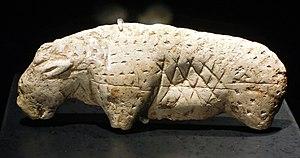
Les Grottes et art de la période glaciaire dans le Jura souabe sont un ensemble de sites et d'artéfacts archéologiques inscrits au patrimoine mondial de l'humanité par l'UNESCO en 2017.